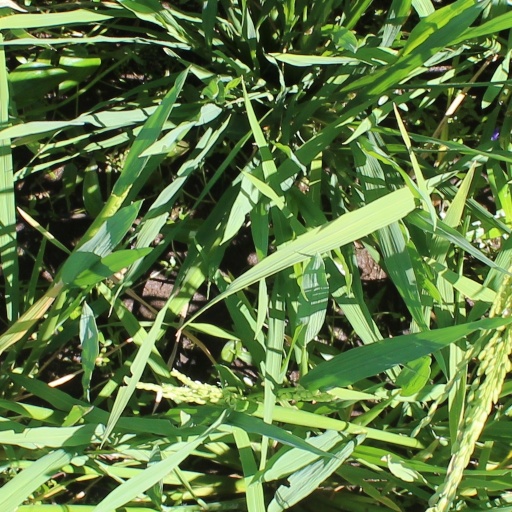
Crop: rice